Andrey Yerguchyov

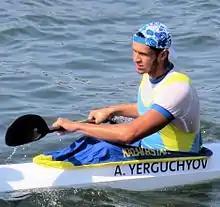
Yerguchyov at the 2016 Olympics

Andrey Yerguchyov (born 23 April 1995) is a Kazakhstani canoeist. Competing in the four-man K-4 1000 m event he won a gold medal at the 2014 Asian Games and placed tenth at the 2016 Olympics. At the Rio Olympics he also finished 12th in the K-2 200 m event.